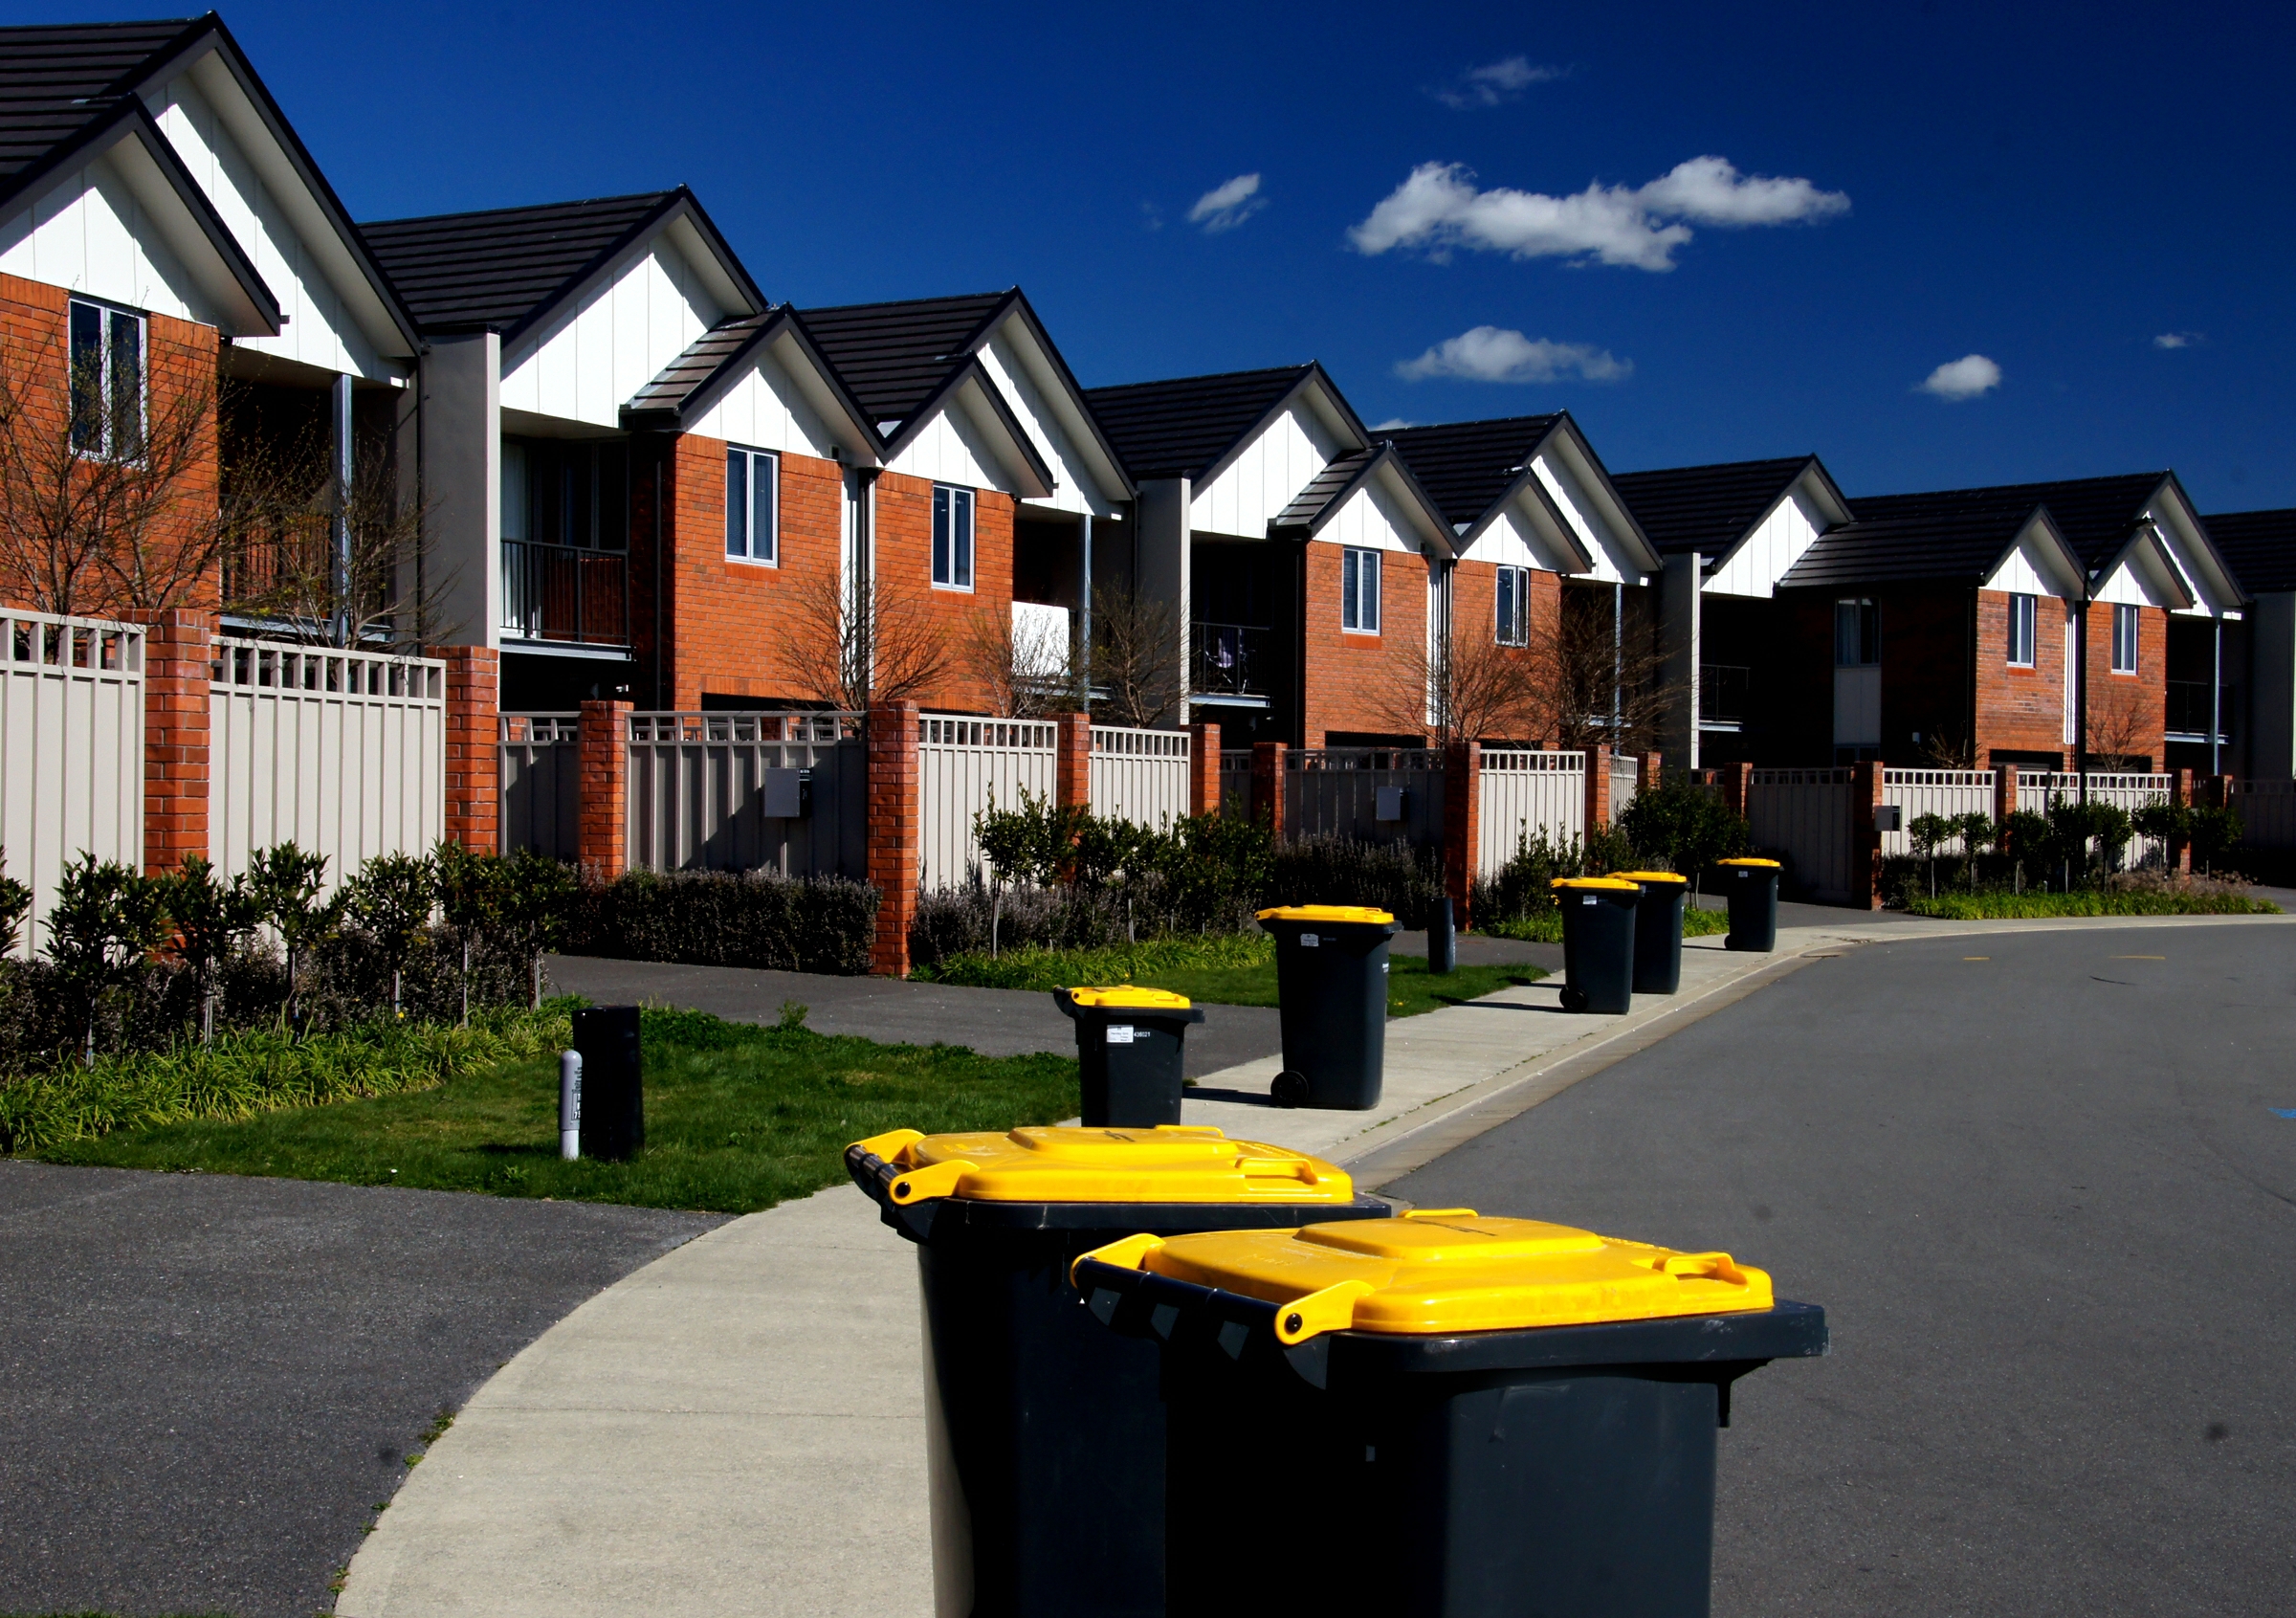
house, town, home, suburb, cottage, facade, houses, geotagged, estate, sonydslra580, tamron18270, rubbishbins, neighbourhood, northwood, brickhouses, residential area